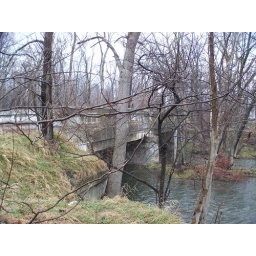
the old telegraph road bridge over the stoney creek in monroe michigan, the new bridge is 6 lanes wide.